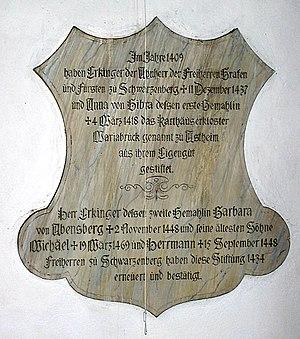
La chartreuse d'Astheim, ou chartreuse de Marienbrück, est une ancienne chartreuse située en Bavière dans le village d'Astheim, non loin du Main, près de Volkach dans l'arrondissement de Kitzingen.